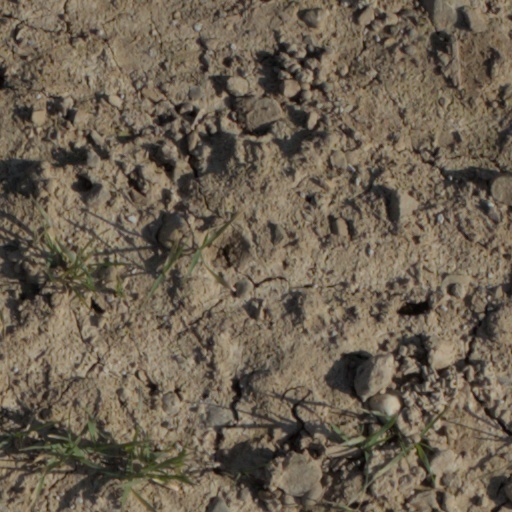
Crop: wheat